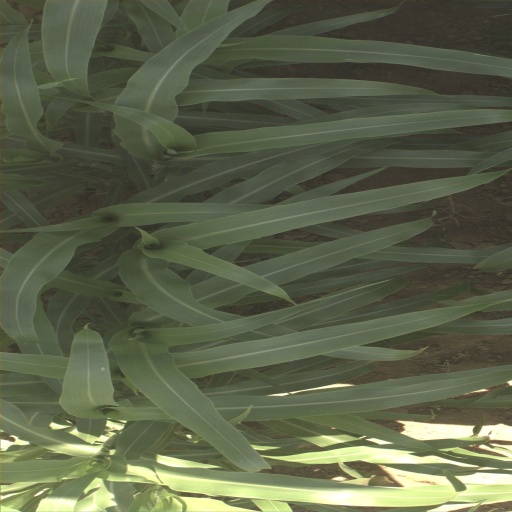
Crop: sorghum